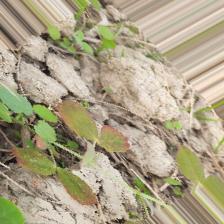
Label: Lentil Rust